Mahabharat (2013 film)

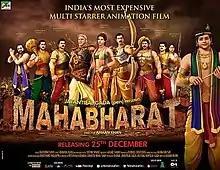
Theatrical release poster

Mahabharat is a 2013 Indian Hindi-language animated film, directed by Amaan Khan and based on the Hindu epic Mahabharata by Veda Vyasa. The film is produced by Kushal Kantilal Gada and Dhaval Jayantilal Gada. The film was a Christmas release on 27 December 2013. Several actors like Amitabh Bachchan,